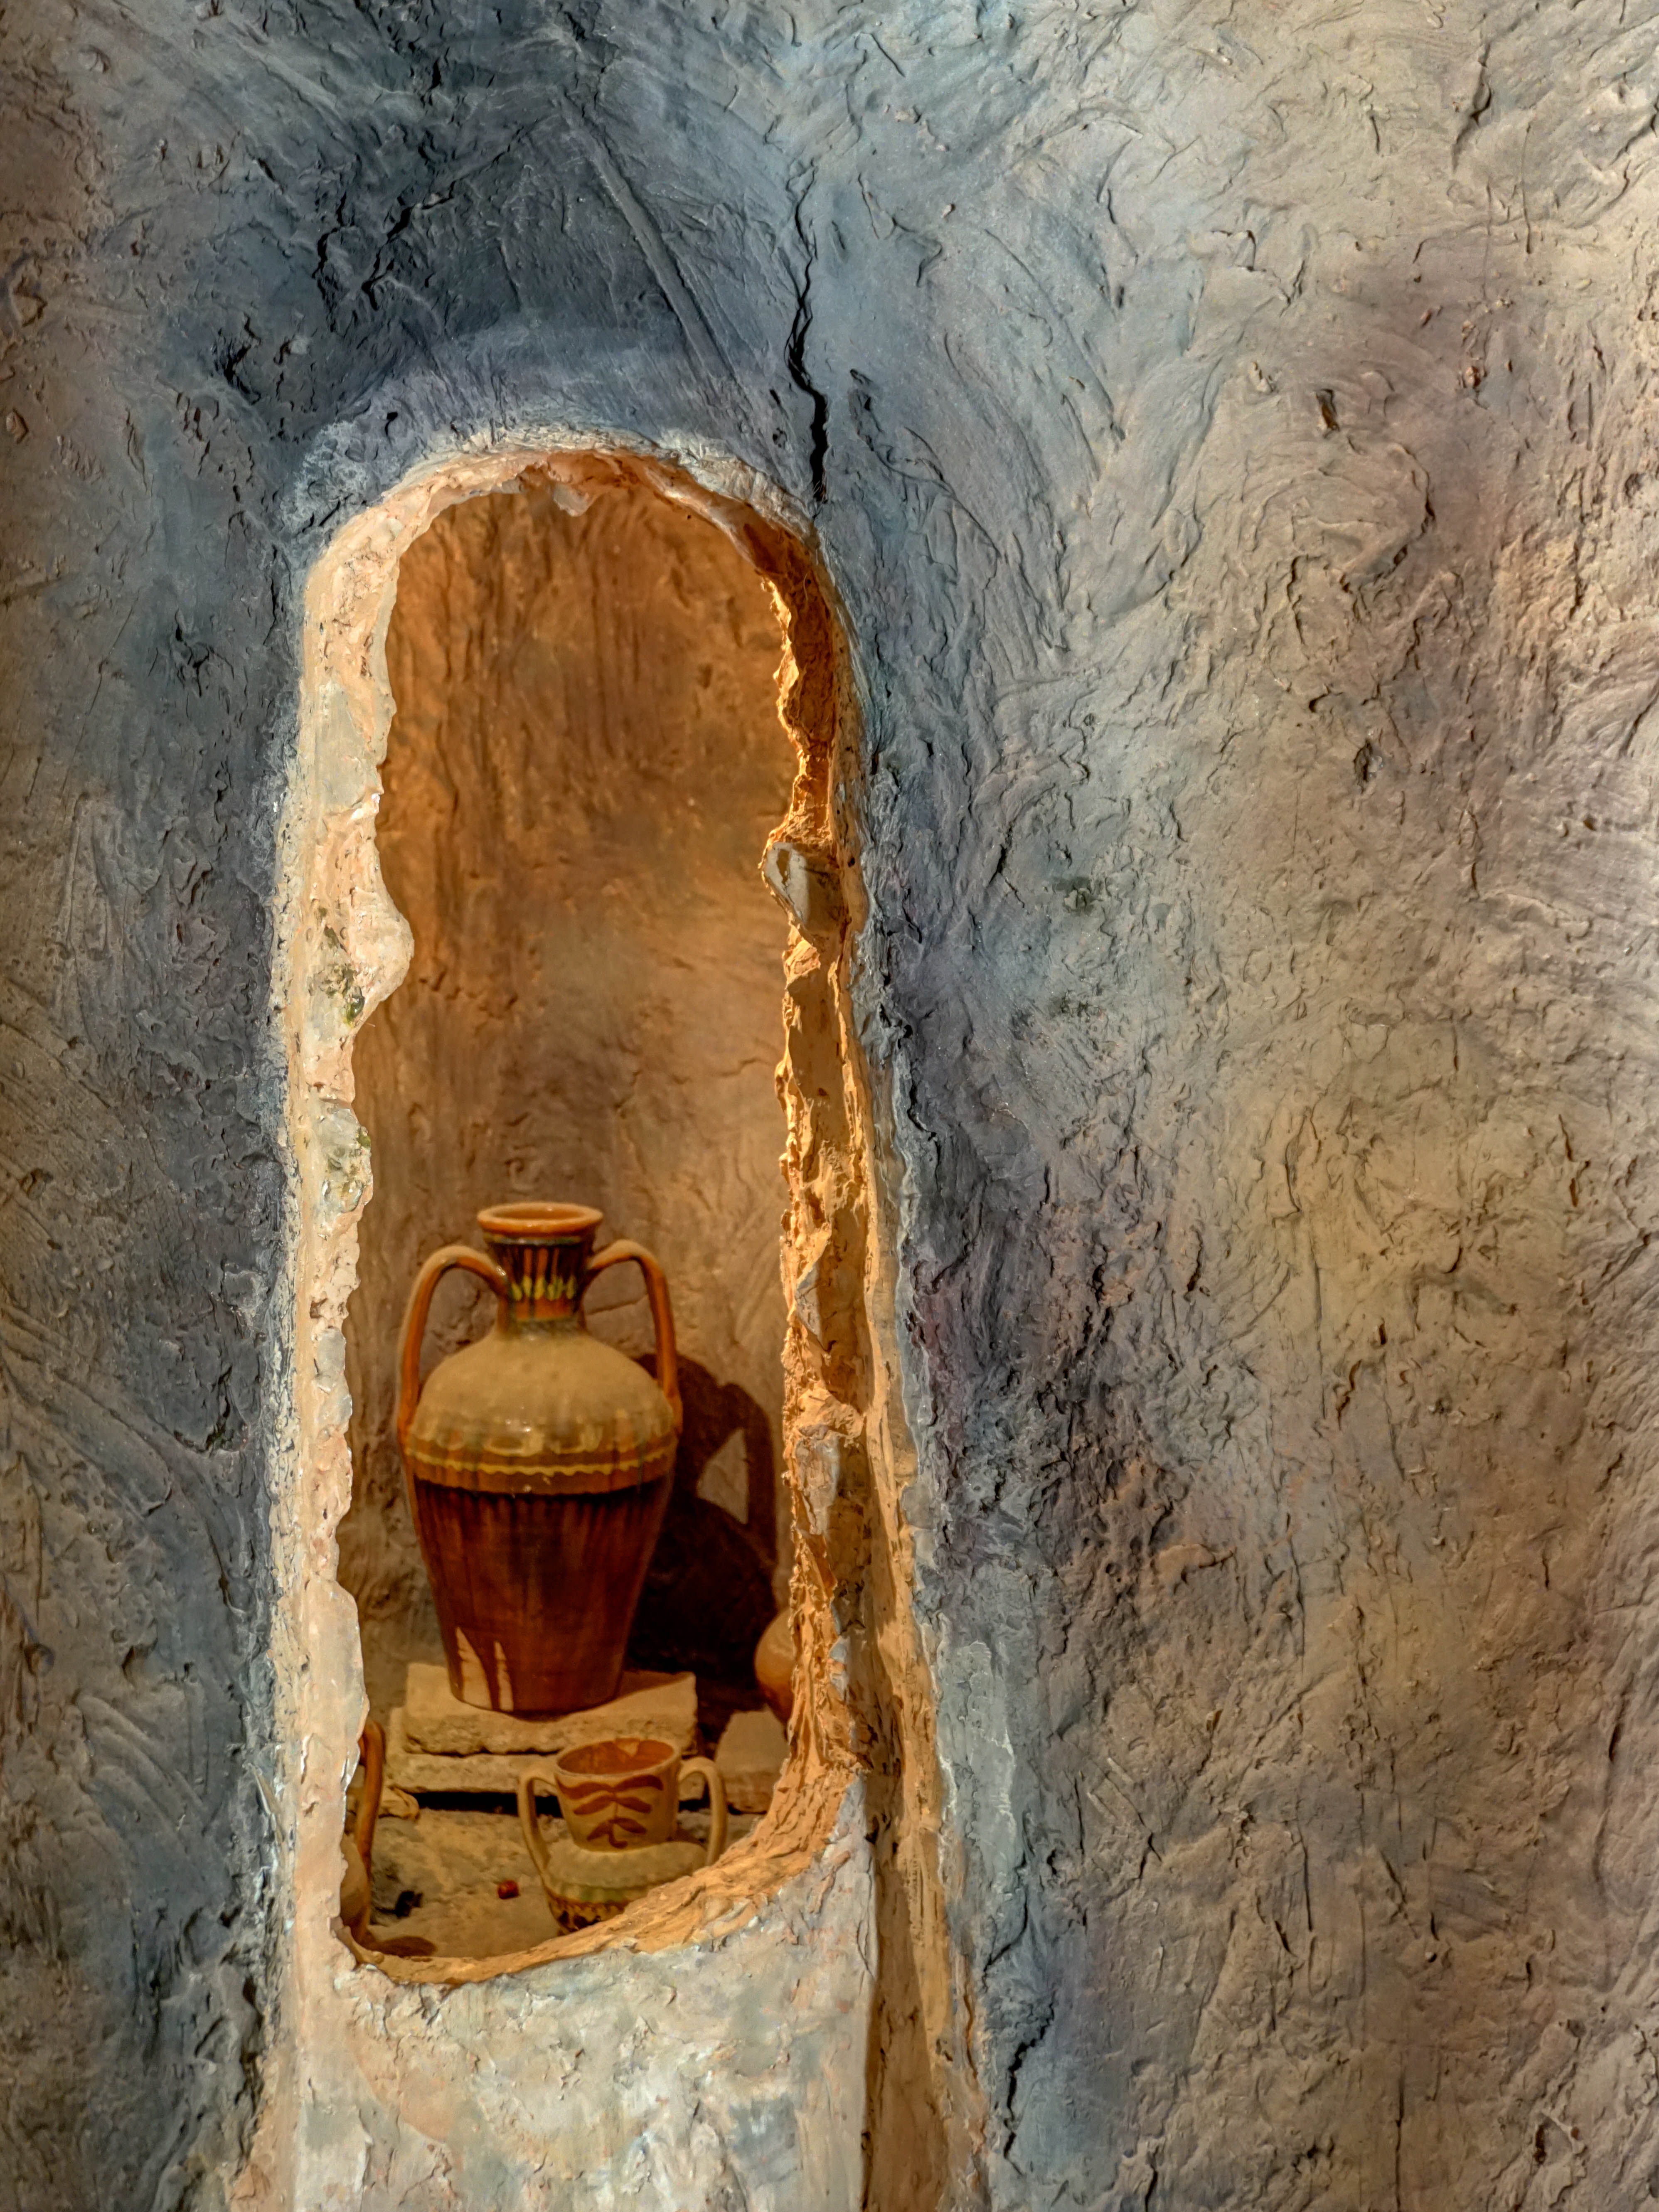
rock, wood, texture, wall, arch, color, brick, art, temple, ruins, history, carving, middle ages, saariysqualitypictures, iberia, ancient history